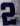
Number: 2